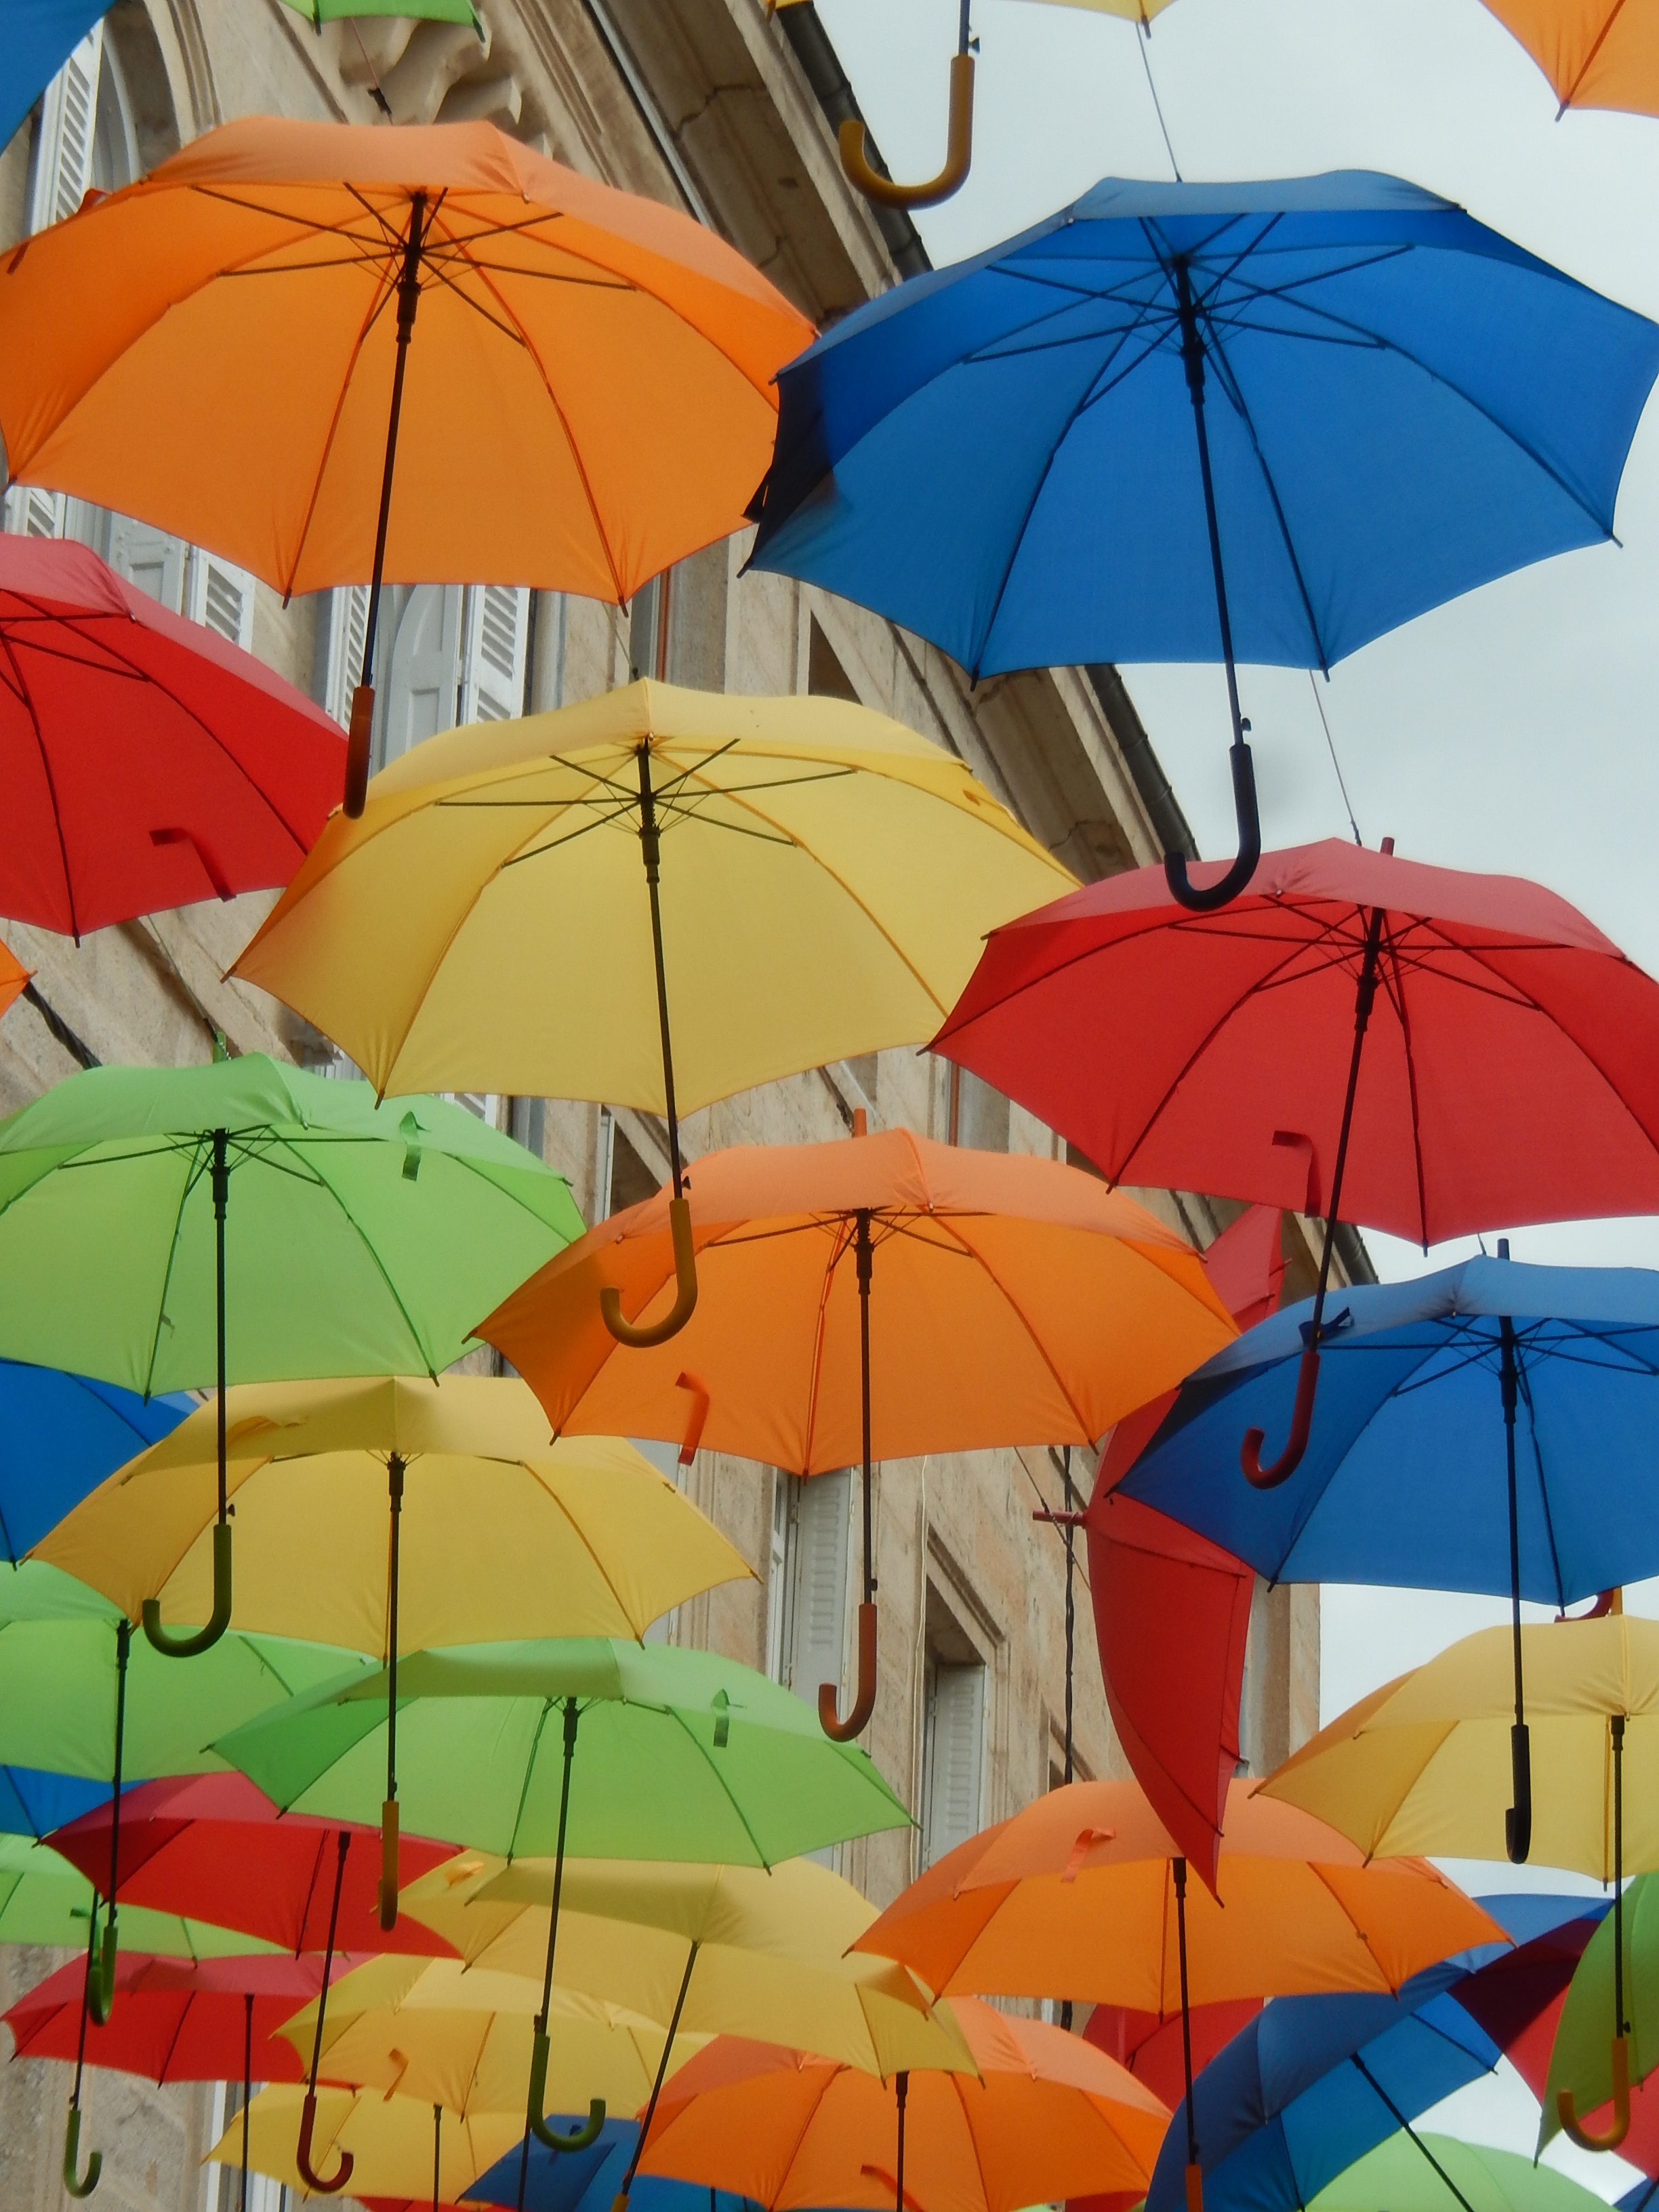
street, wind, city, umbrella, color, parachute, festival, sports, parasailing, fashion accessory, sport kite